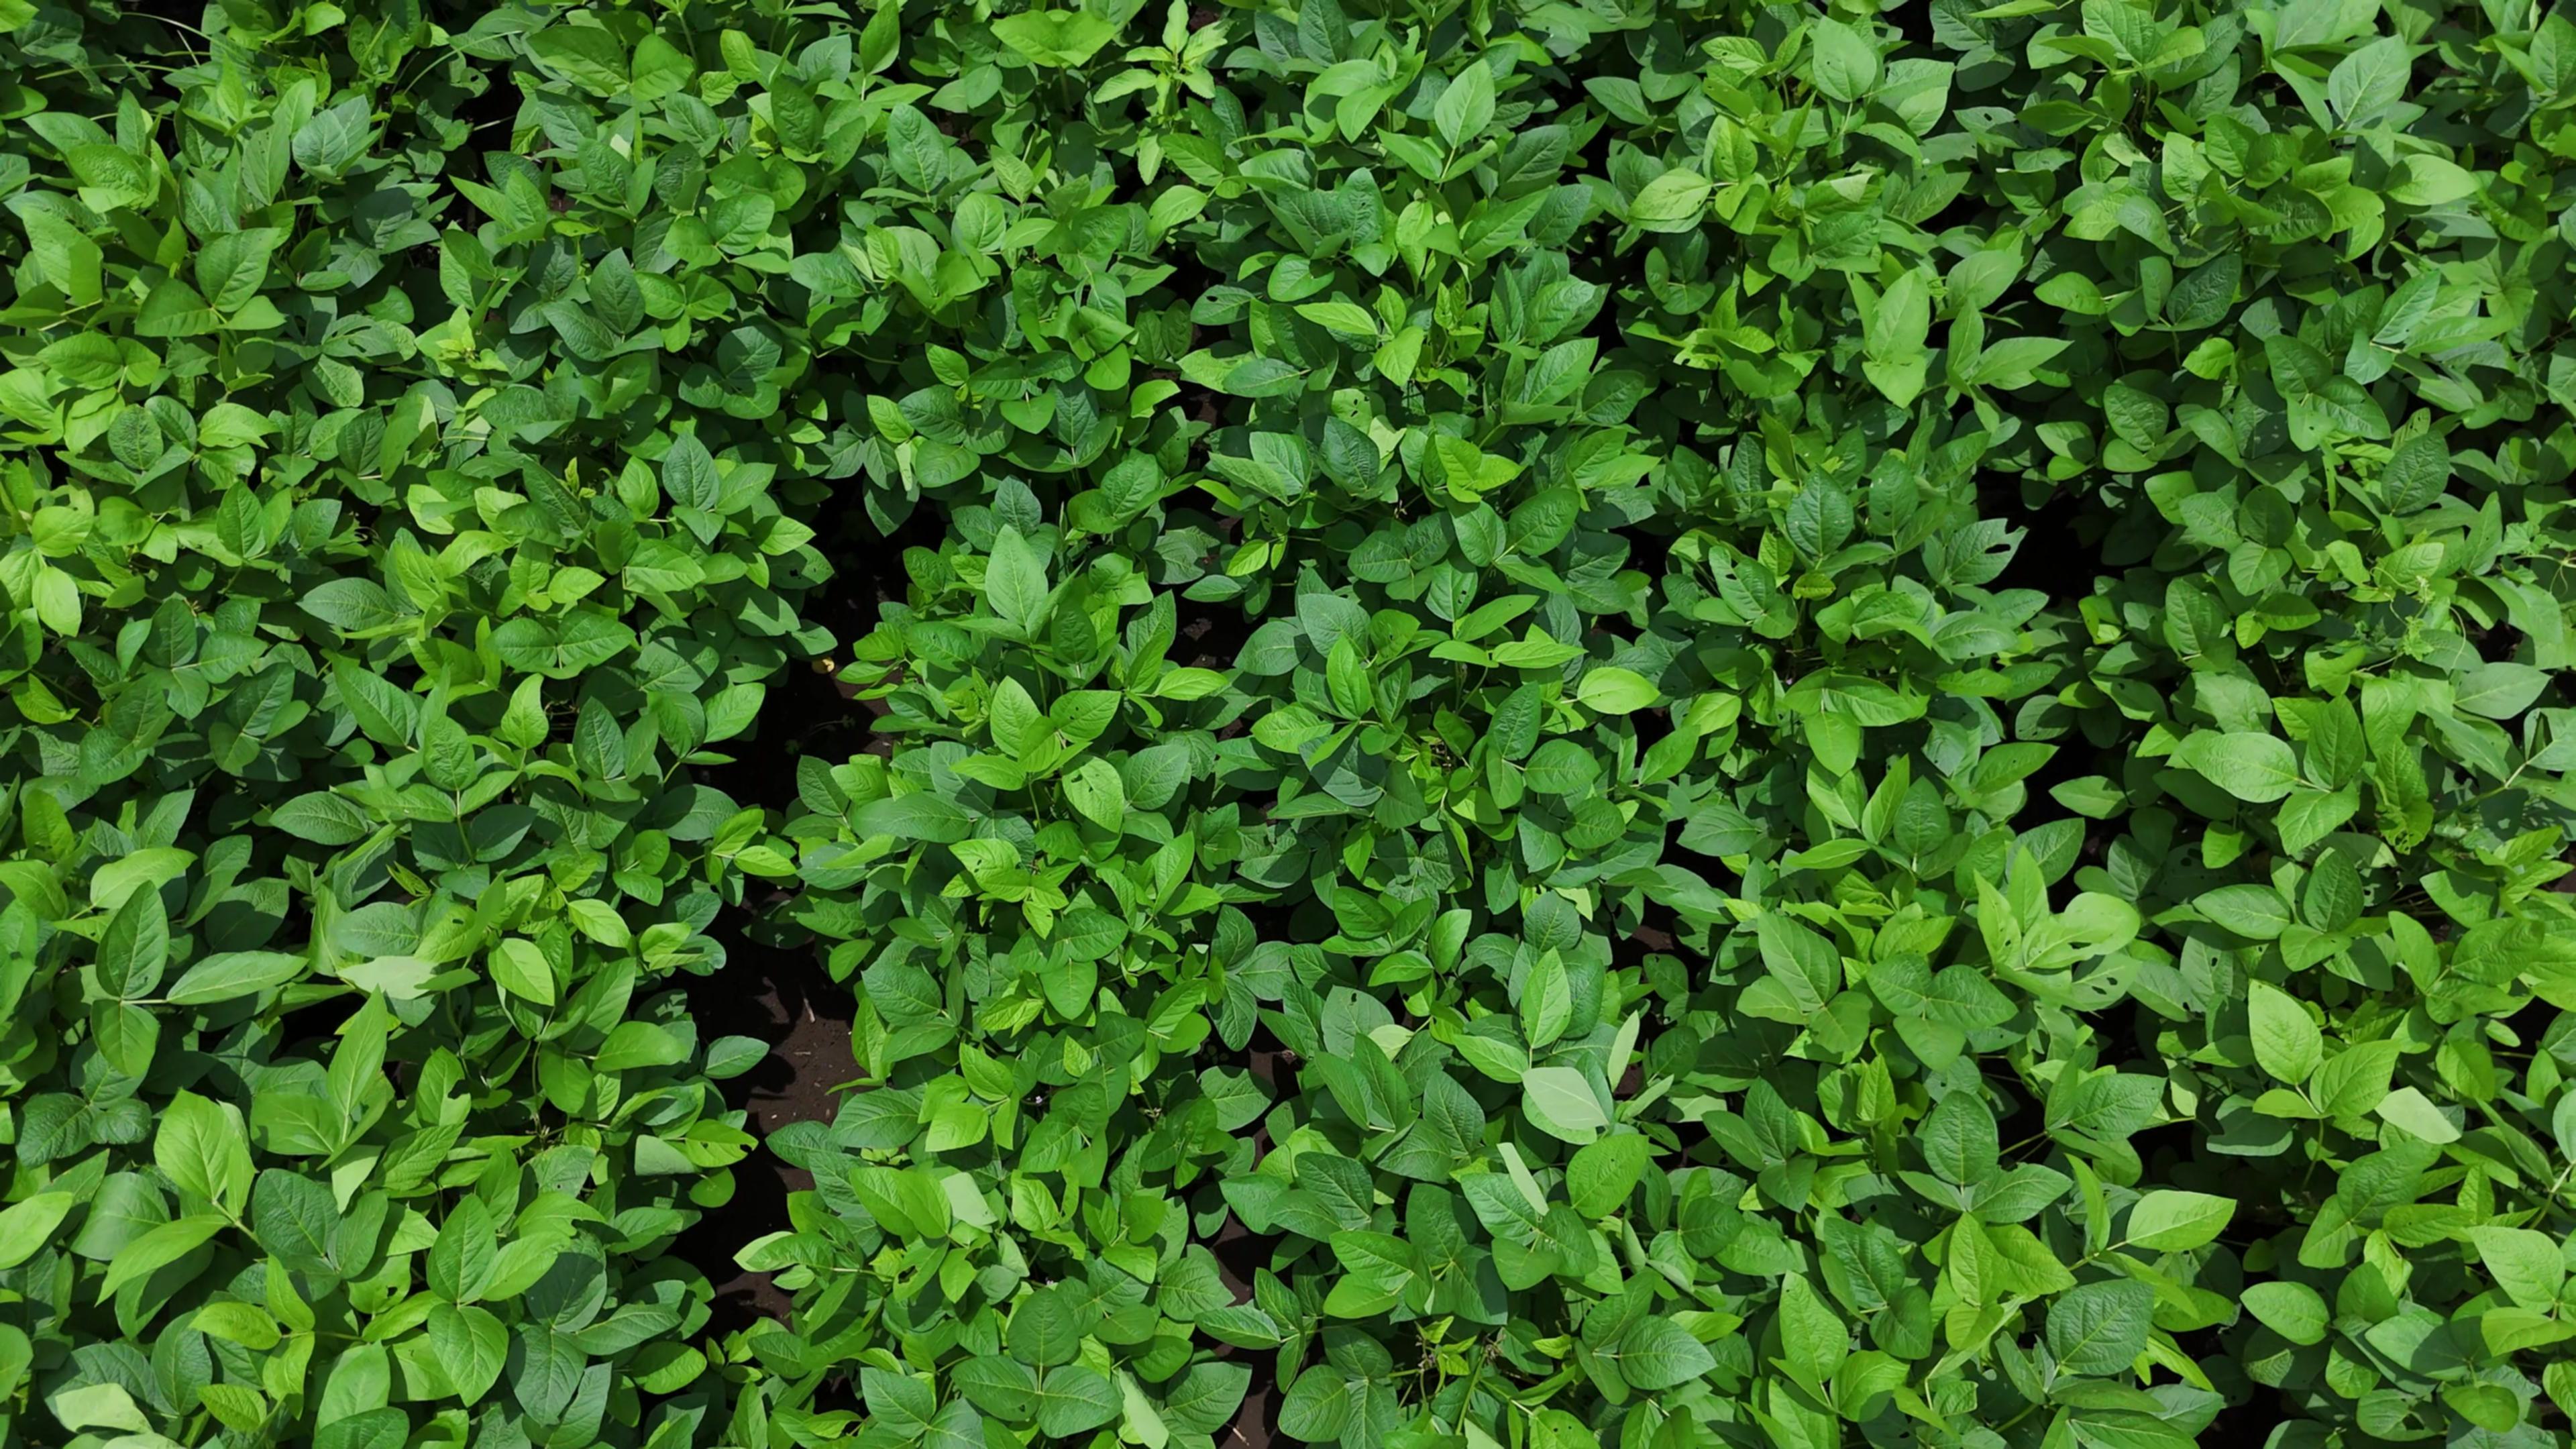
Label: Healthy